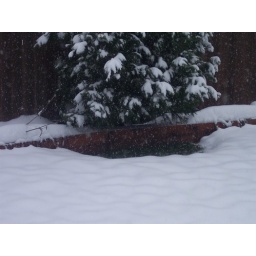
You can see the well under the tree. The railroad ties are set into the ground but they are 14&amp;quot; tall.